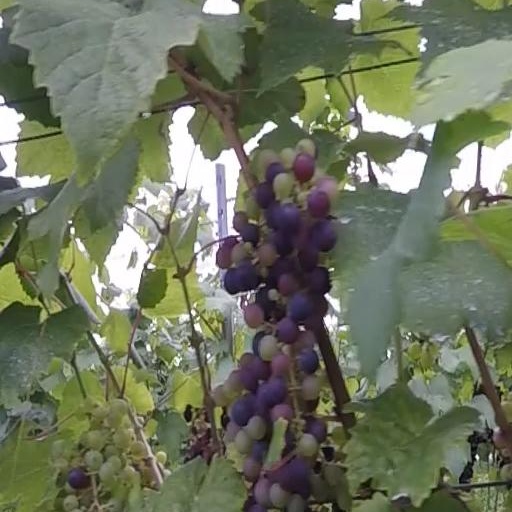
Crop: grape